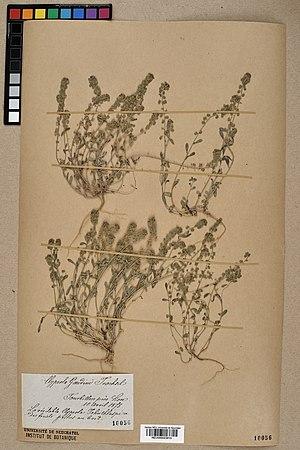
Spécimen de plante séchée et pressée de l'espèce fr:Clypeola jonthlaspi